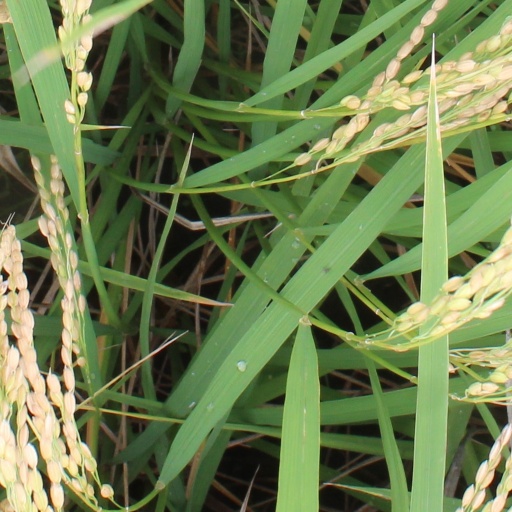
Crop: rice